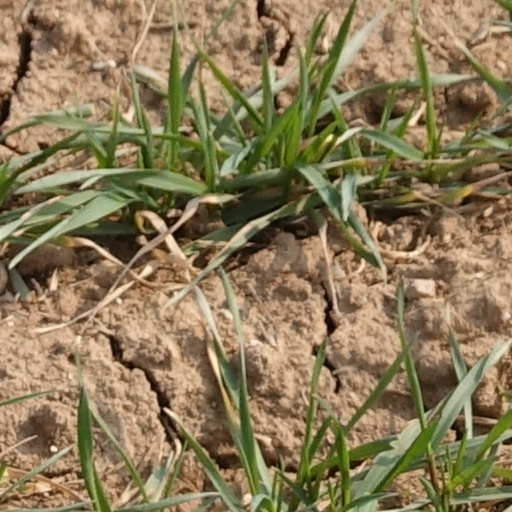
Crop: wheat